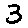
Label: 3